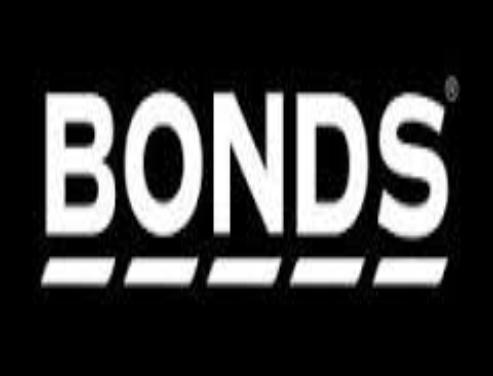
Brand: Bonds
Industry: Clothes